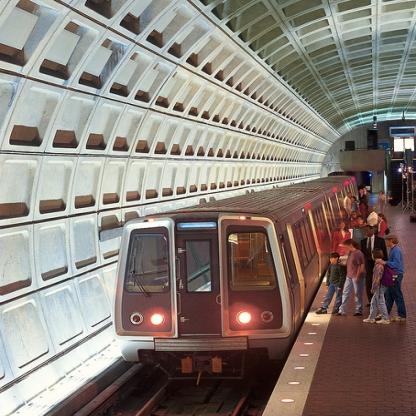
Scene: Indoor